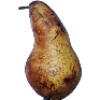
Label: Pear Abate 1